Doodler

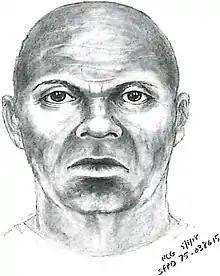
An age progression depicting what the Doodler may have looked like in 2018 at the estimated age of 63 or 69.

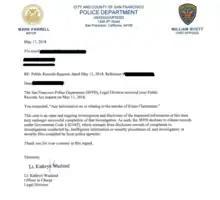
Letter from the SFPD's Legal Division detailing that the case is still active, and therefore they are unable to release any information.

Police questioned a young man as a murder suspect in the case, but could not proceed with criminal charges because the three surviving victims did not want to "out" themselves by testifying against him in court. Among the stabbing survivors were a "well-known entertainer" and a diplomat. The suspect cooperated with police during his interview but he never admitted guilt for the murders and attacks. Officers stated that they strongly believed that the man in question was responsible for the crimes, but he was never tried or convicted because of the survivors' refusals to appear in court. To date, the suspect has not been named publicly or apprehended; very little information is available to the public about the crimes.